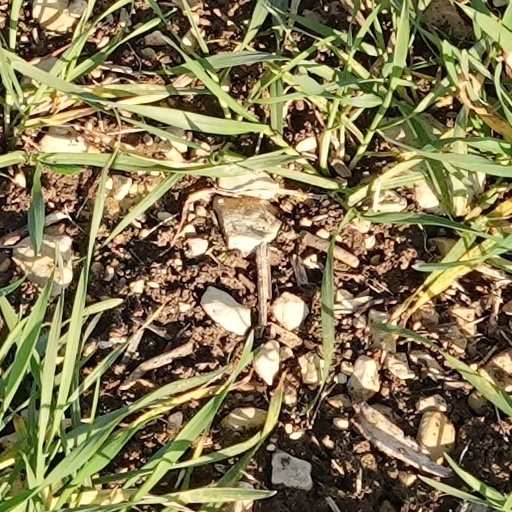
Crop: wheat